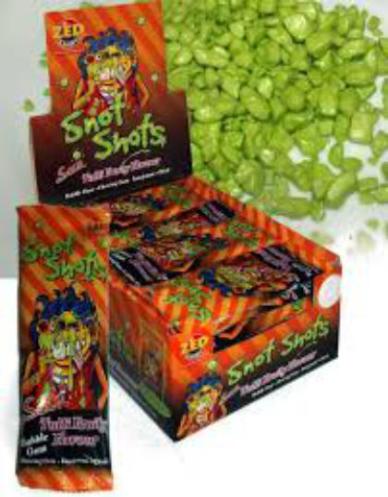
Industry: Food